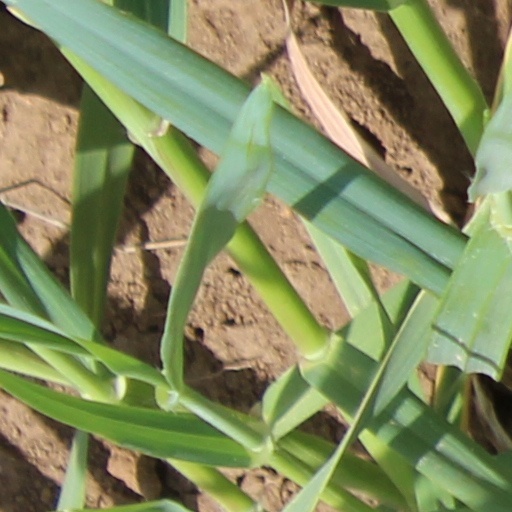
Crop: wheat